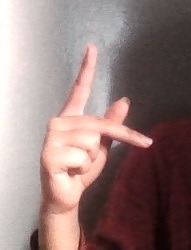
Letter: dha